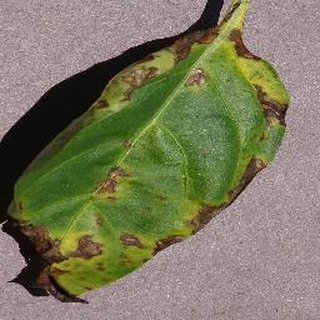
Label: bell_pepper_bacterial_spot